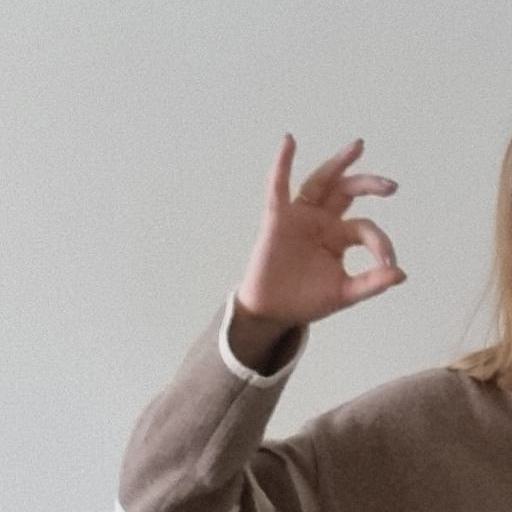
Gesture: ok